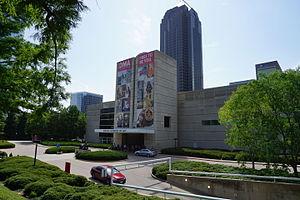
Cette liste des plus grands musées d'art du monde procède à un classement des musées d'art et autres musées contenant principalement des œuvres d'art en fonction de la surface totale d'exposition.